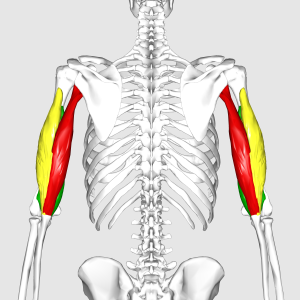
Triceps brachii
Triceps brachii set bagfra. Tre forskellige farver repræsenterer tre forskellinger bundter der udgøre triceps.     Lange hoved.     Laterale hoved.     Mediale hoved.
Triceps brachii er den store muskel der sidder bag på overarmen og går fra skulderen til den nederste del af overarmen. Triceps hovedfunktion er at strække armen ud.